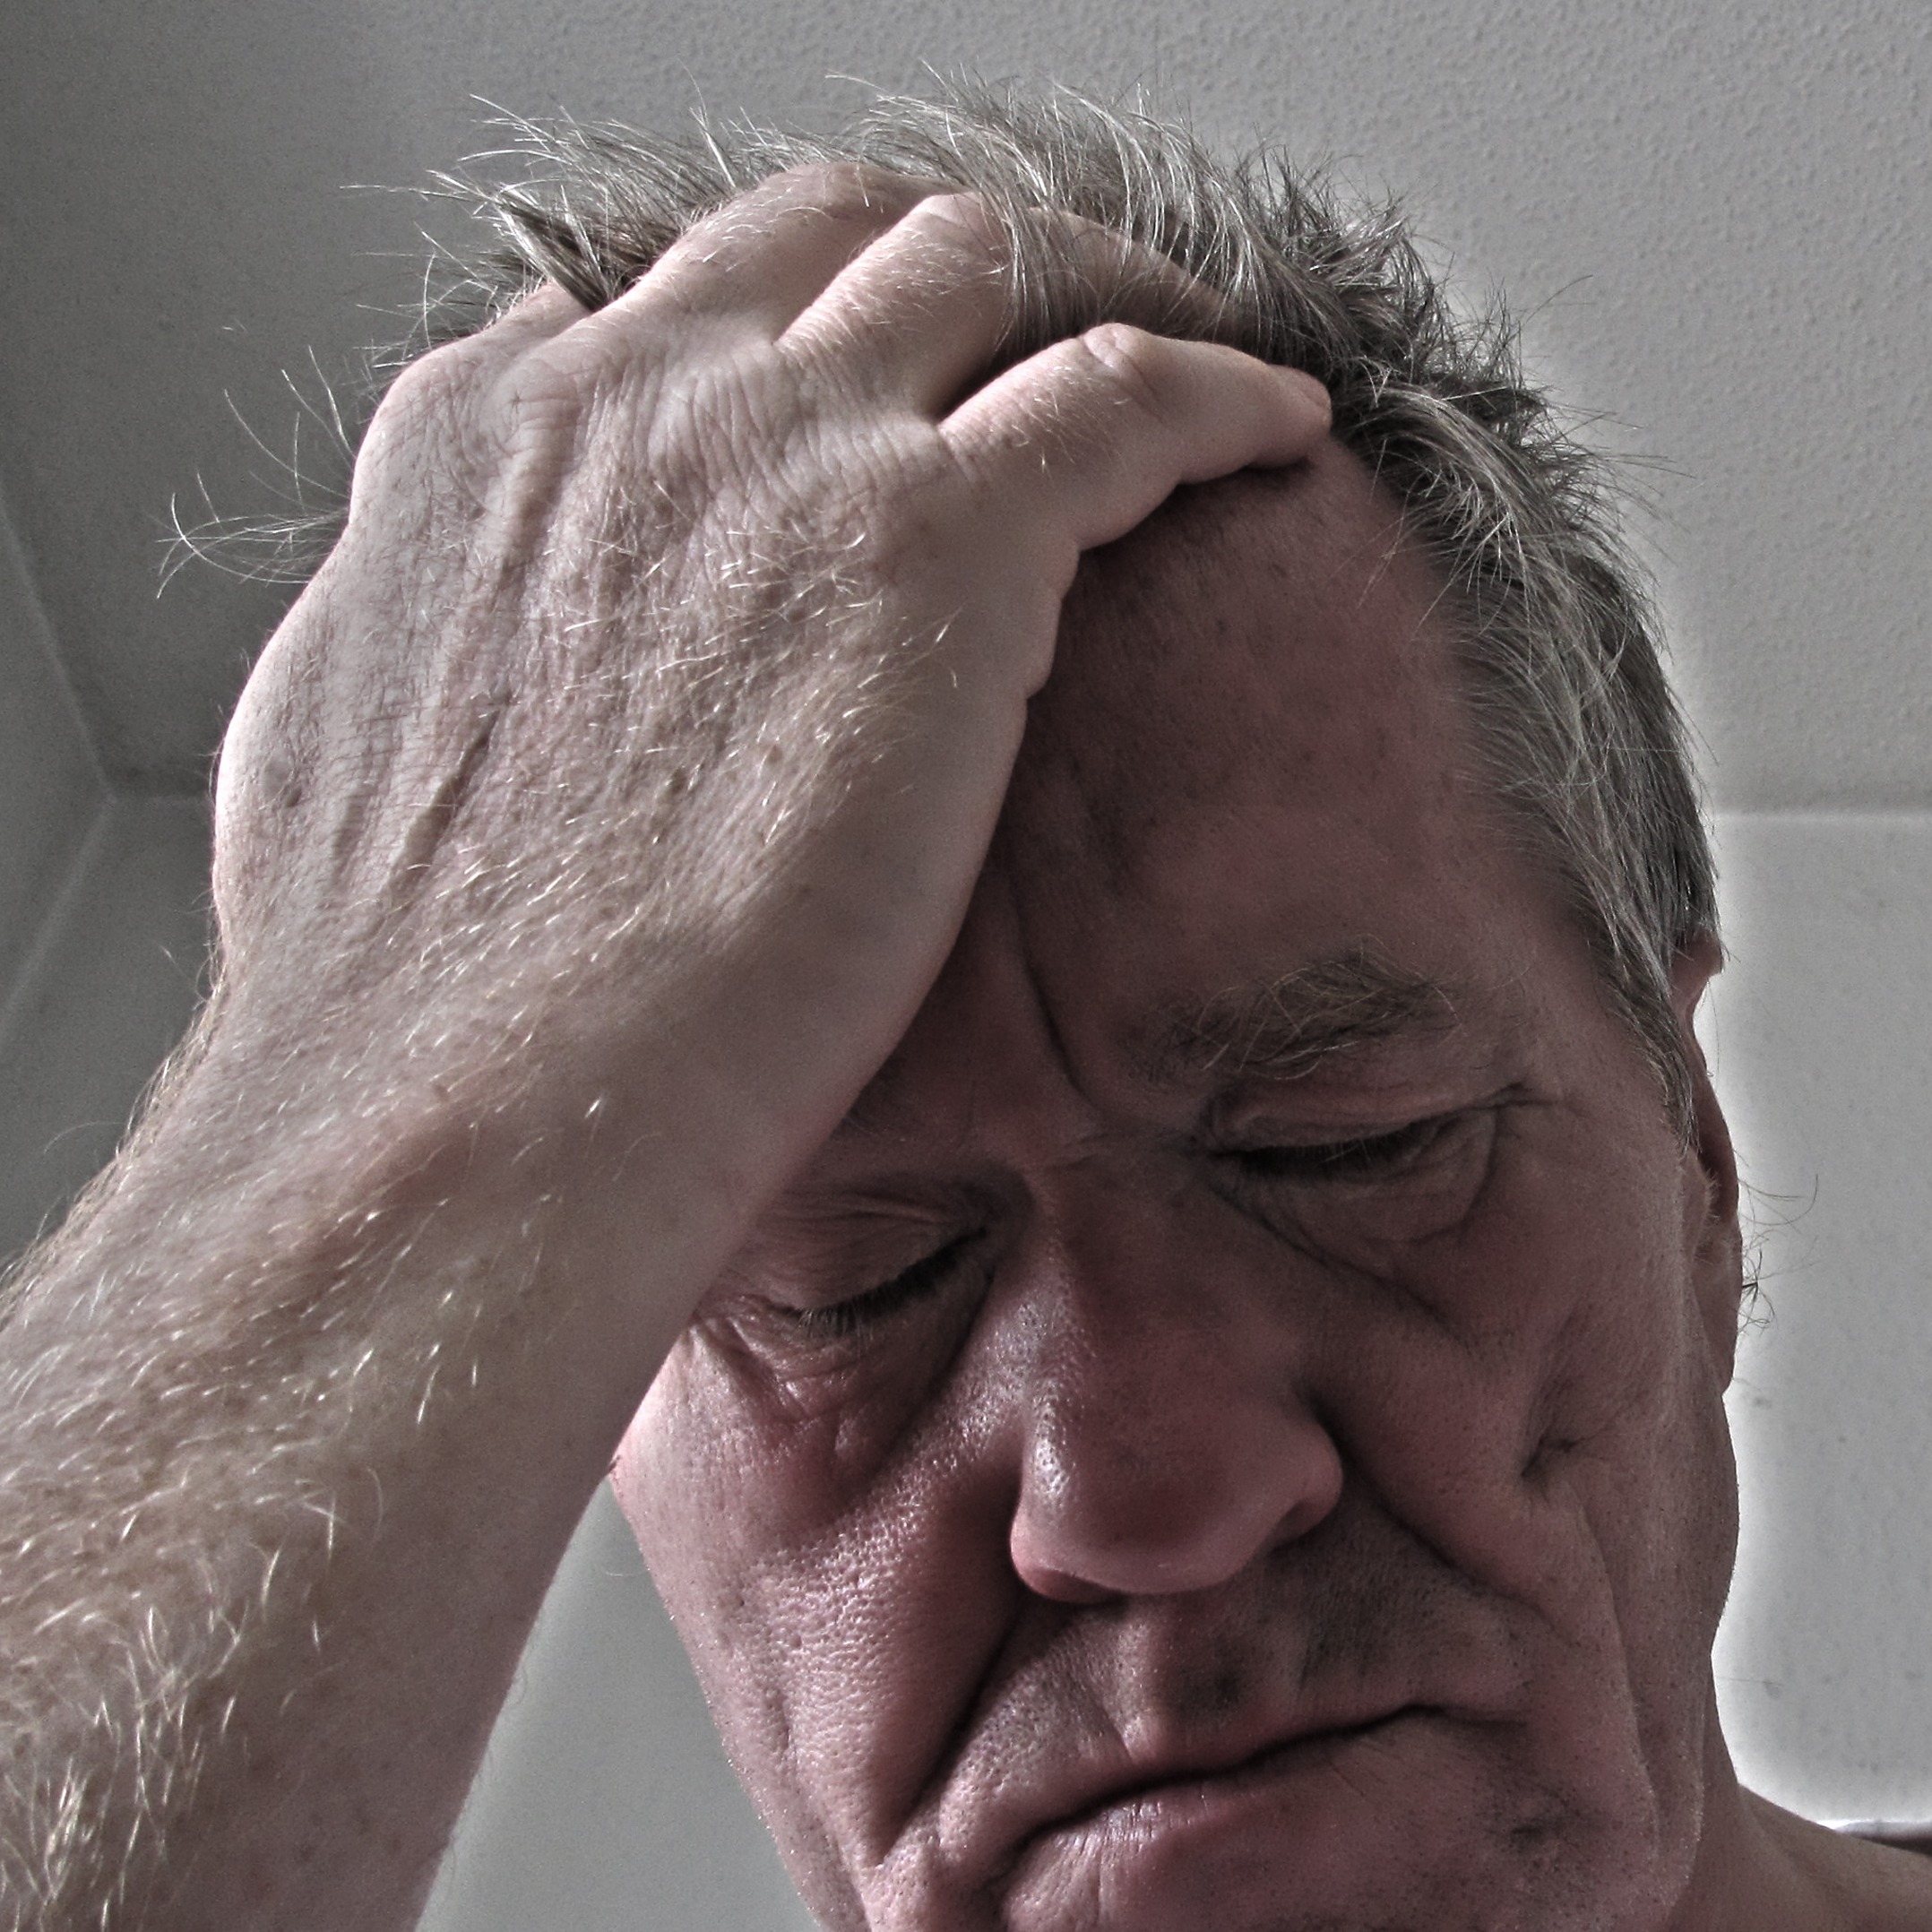
work, hand, man, hair, white, old, male, portrait, profession, facial expression, hairstyle, close up, face, sculpture, nose, psychology, eye, head, skin, beauty, organ, stress, emotion, voltage, psychotherapy, headache, burnout, sense, facial hair, psycholgie